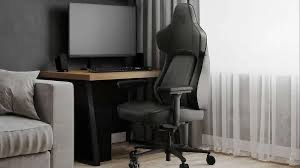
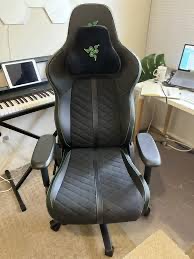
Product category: items_chair
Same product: no